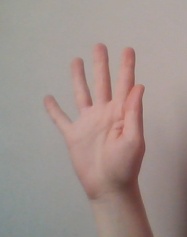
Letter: sheen